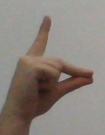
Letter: ta